Handloading

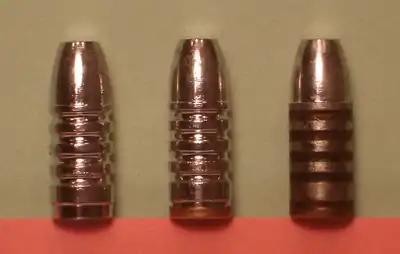
Cast bullets as cast (left), with gas check (center) and lubricated (right).

Primer pocket cleaning tools are used to remove residual combustion debris remaining in the primer pocket; both brush designs and single blade designs are commonly used. Dirty primer pockets can prevent setting primers at, or below, the cartridge head. Primer pocket reamers or swagers are used to remove military crimps in primer pockets.